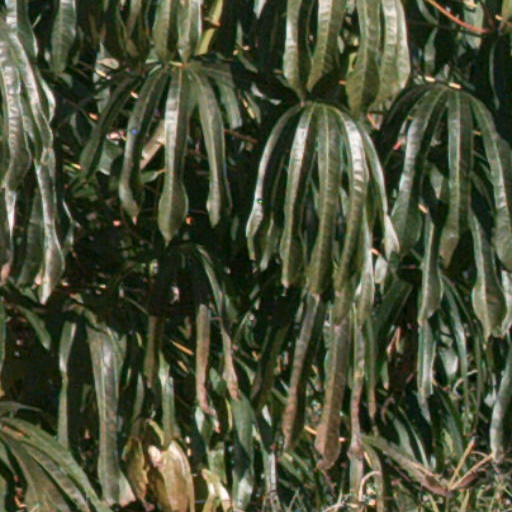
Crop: cassava